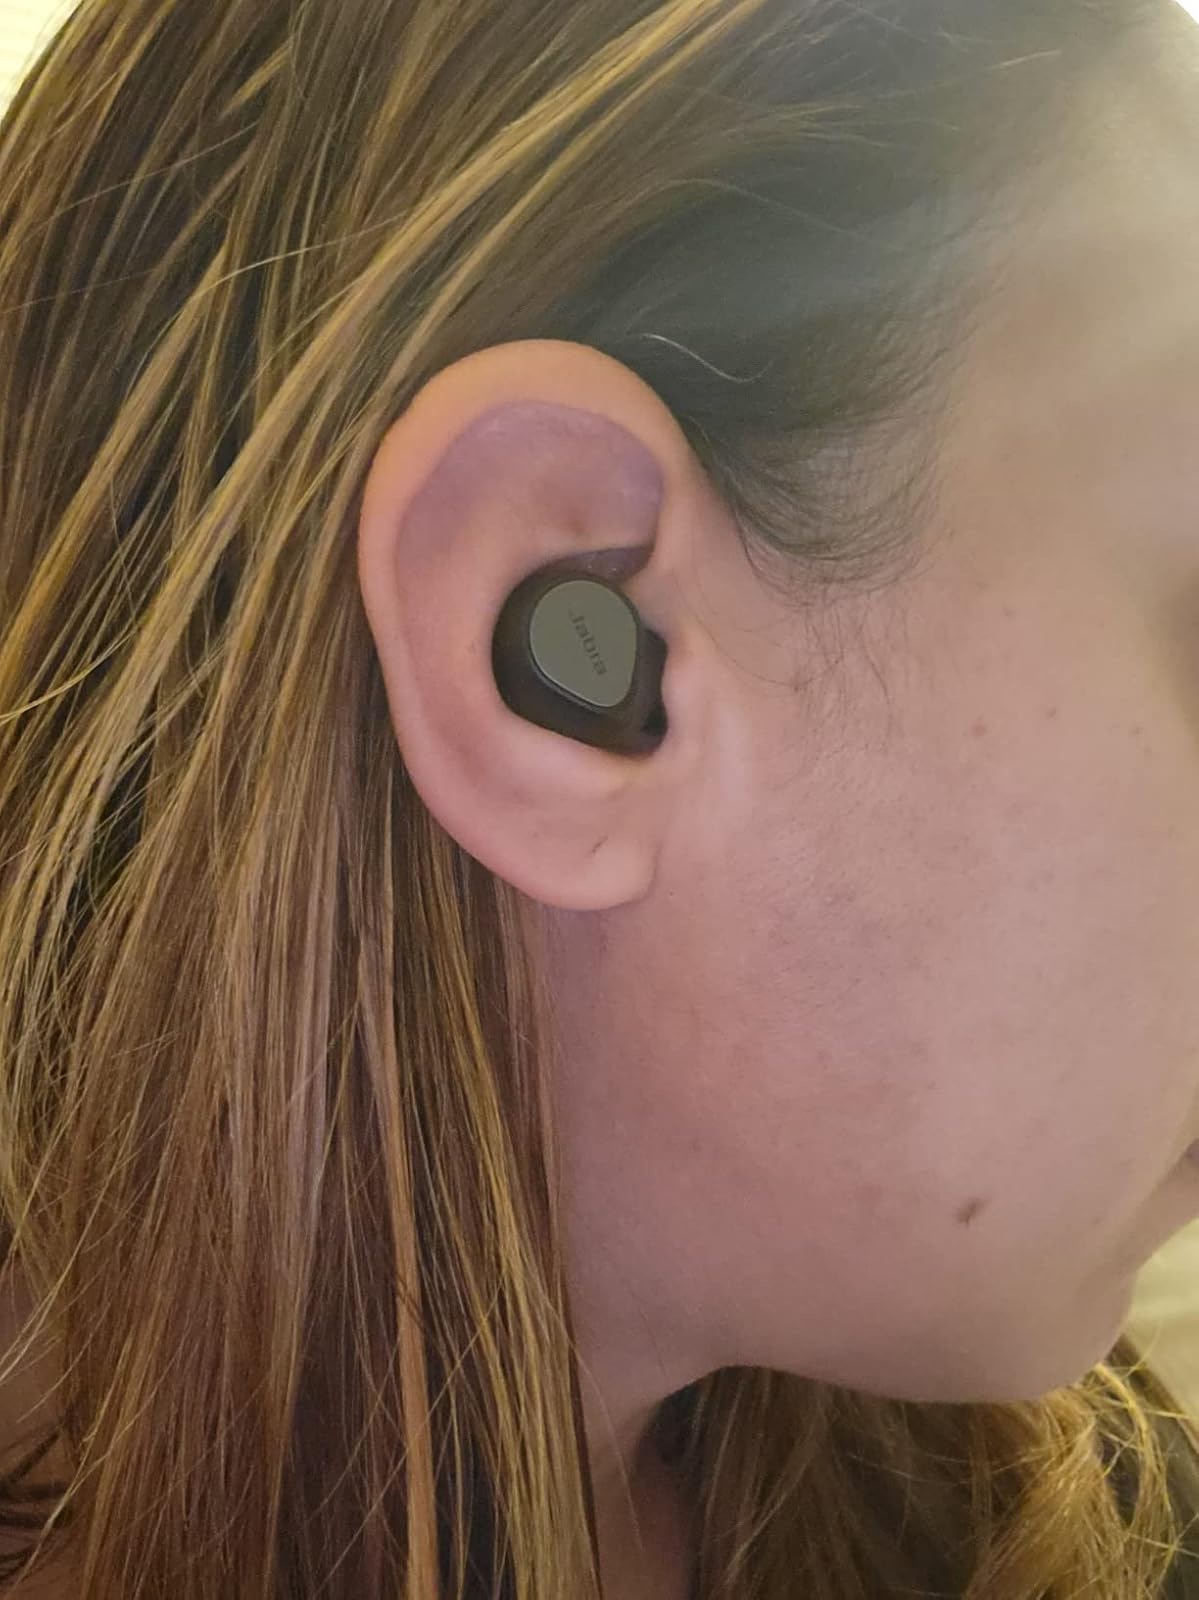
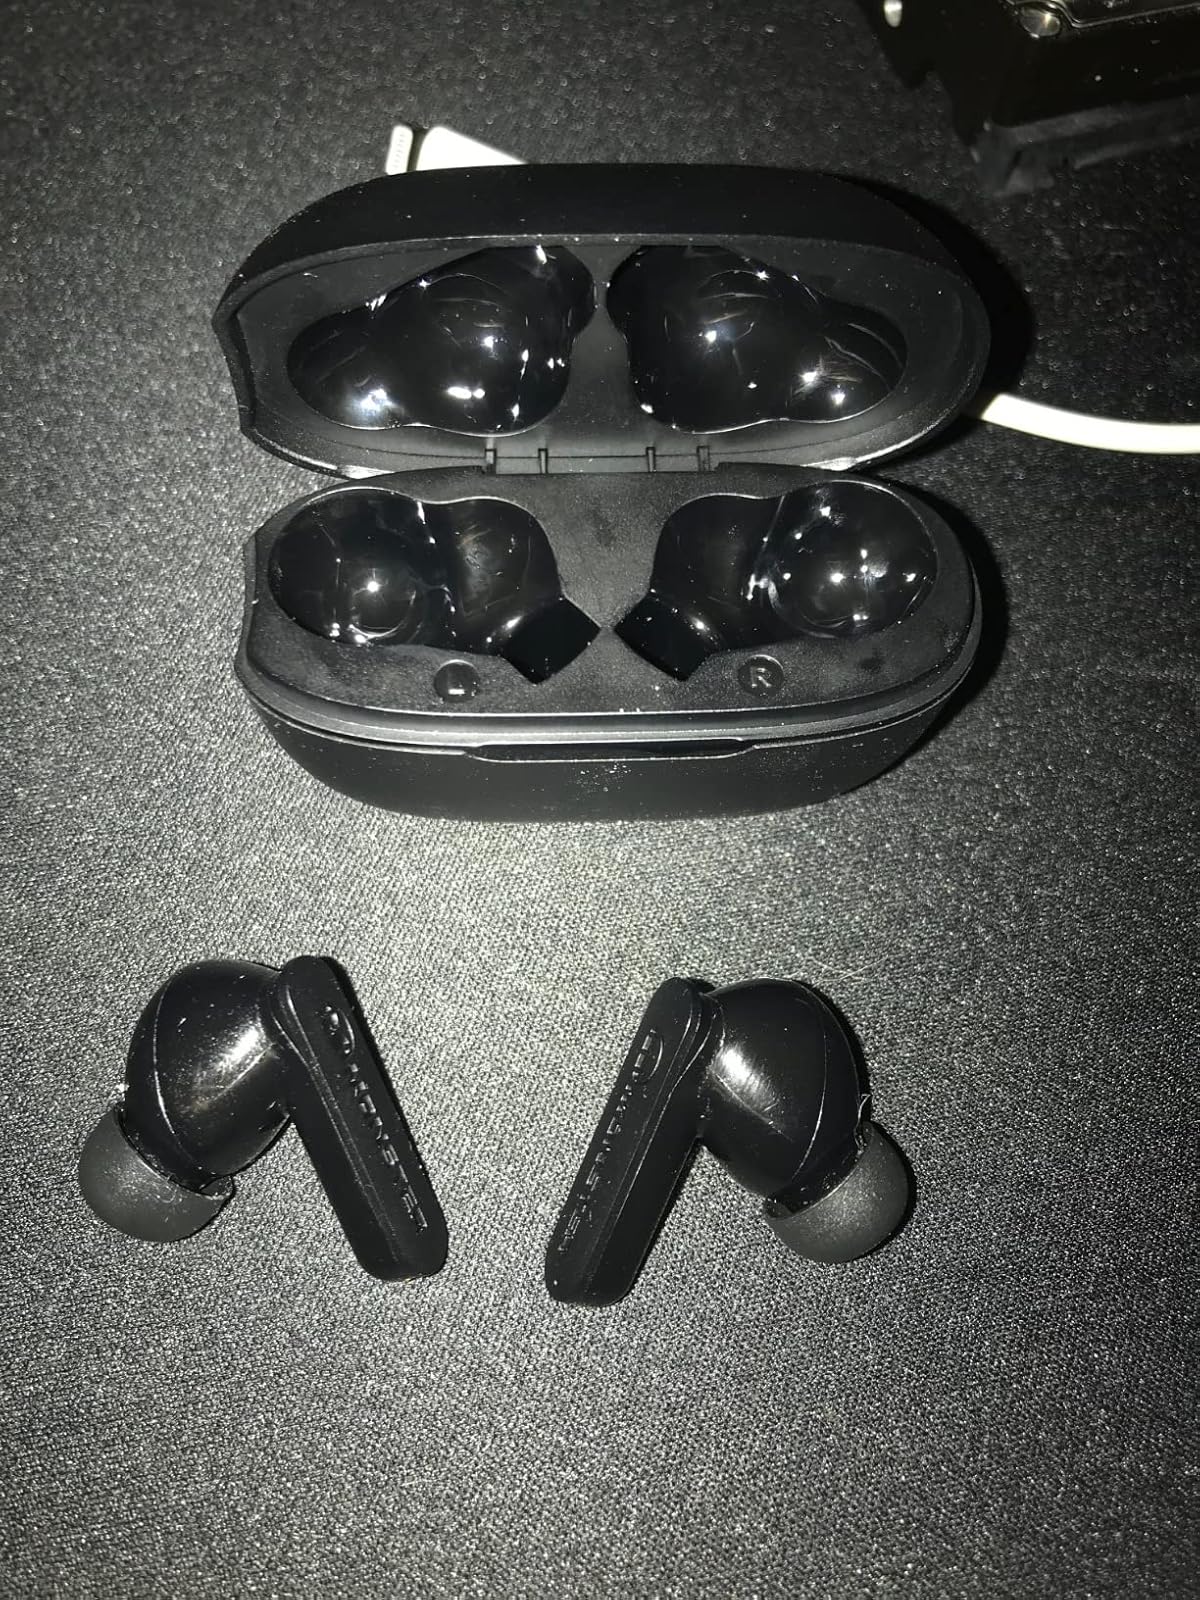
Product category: earbuds
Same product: no